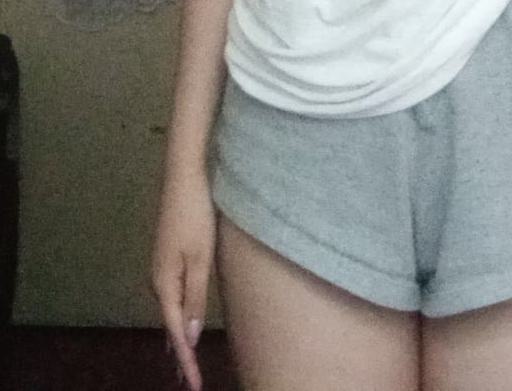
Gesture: no_gesture